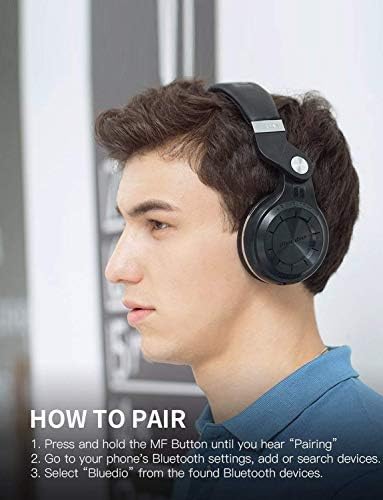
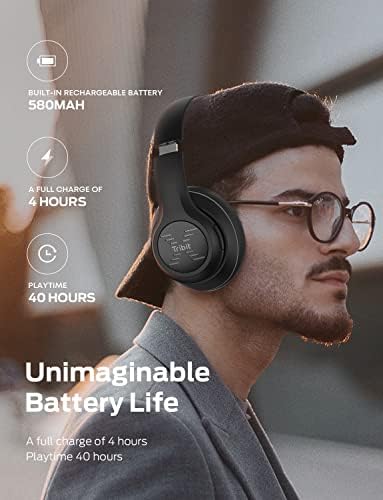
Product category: headphones
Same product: no